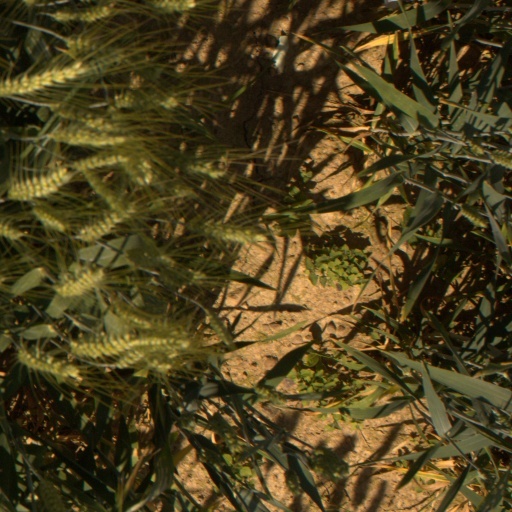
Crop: wheat